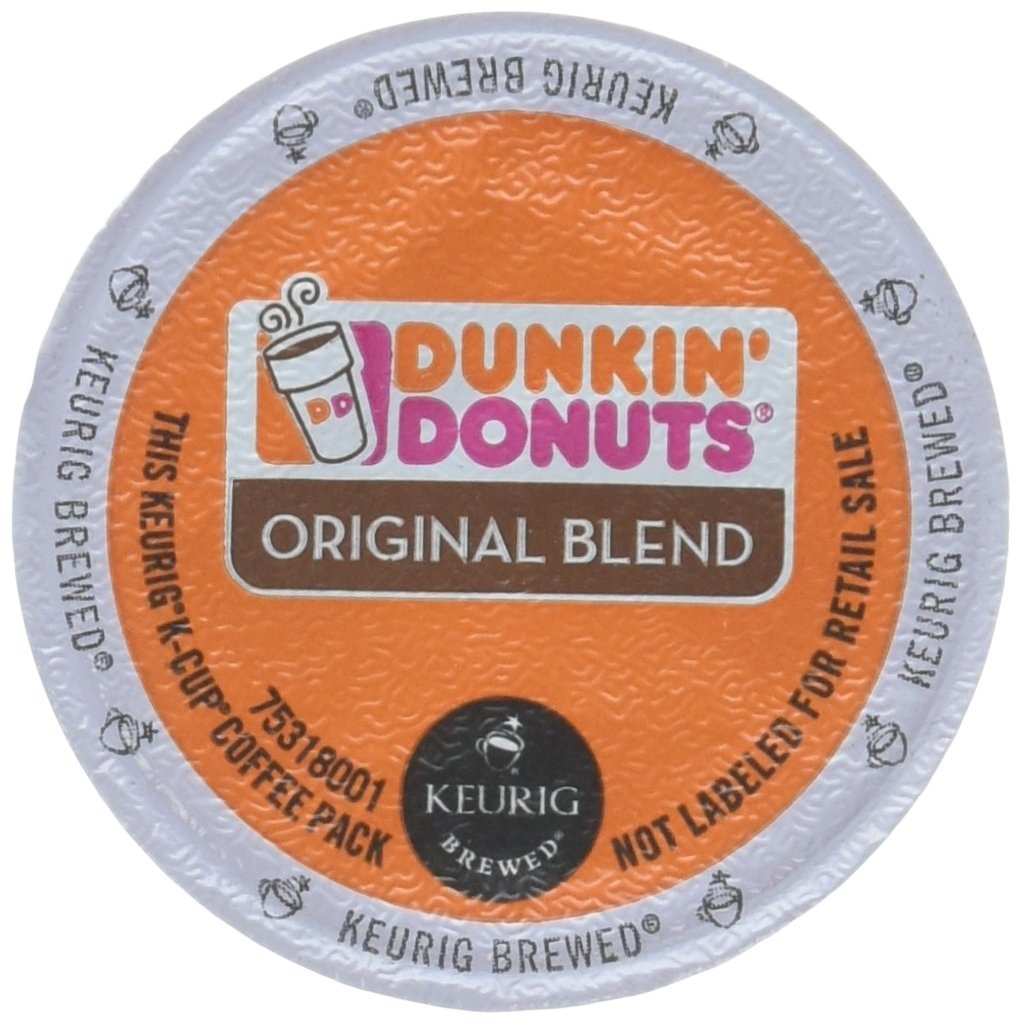
Item Name: Dunkin Donuts Original Flavor Coffee K-Cups For Keurig K Cup Brewers (64 Count)
Product Description: 1
Value: 64.0
Unit: Count

Price: 49.44